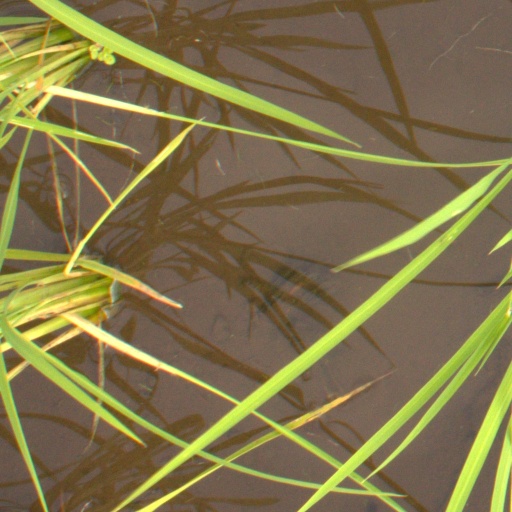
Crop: rice